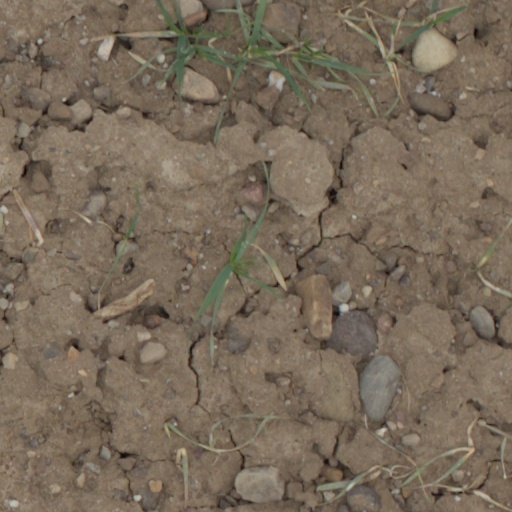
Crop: wheat